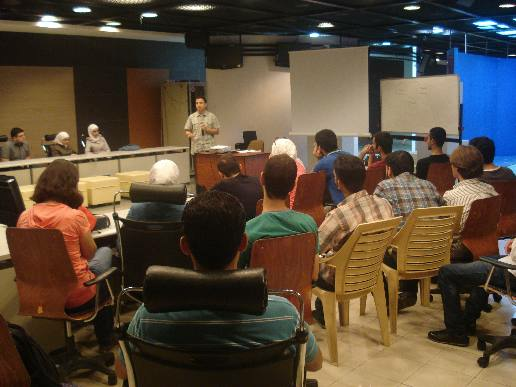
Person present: Yes